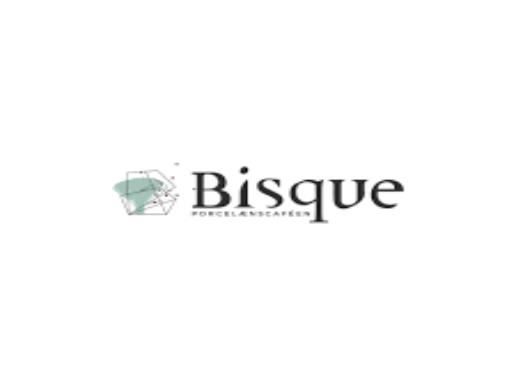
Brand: bisque
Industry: Necessities